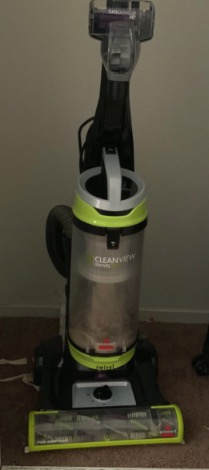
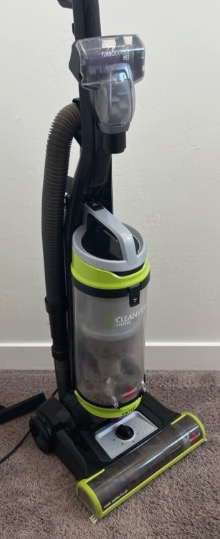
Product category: items_vacuum
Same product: yes